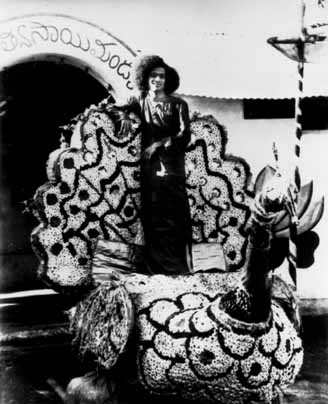
สัตยะ สาอี บาบา

| name = สัตยะสาอีบาบา
| image =Sathyasaibabafloat1946.jpg| alt =
| religion = ศาสนาฮินดู
| birth_place = Puttaparthi|ปุตตปรตี, Madras Presidency|รัฐมัทราส, บริติชอินเดีย (ปัจจุบันคือรัฐอานธรประเทศ ประเทศอินเดีย)
| death_place = Puttaparthi|ปุตตปรตี, รัฐอานธรประเทศ, ประเทศอินเดีย
| birth_name = รัตนากรรม สัตยนารายัณ ราชู (Ratnakaram Sathyanarayana Raju)
| founder = Sathya Sai Organization|องค์กรสัตยสาอี
| philosophy = Love all. Serve all. Help Ever. Hurt Never. (รักทั้งหมด ให้ทั้งหมด ช่วยทั้งหมด ไม่เอาการทำร้าย)
| nationality = ชาวอินเดีย|อินเดีย
สัตยะ สาอี บาบา (ชื่อเมื่อเกิด รัตนากรรม สัตยนารายัณ ราชู; 23 พฤศจิกายน 192624 เมษายน 2011) เป็นตันตระ|คุรุและผู้ใจบุญชาวอินเดีย เกิดในตระกูลBhatraju|ภัตราชูชาวเตลูกู เมื่ออายุได้สิบสี่ปี ได้อ้างว่าตนเองเป็นอวตาร|ร่างเกิดใหม่ของของSai Baba of Shirdi|ศิรฑีสาอีบาบา และได้หนีออกจากบ้านของตนเพื่อช่วยเหลือสังคมและเป็นตัวอย่างแก่ผู้ติดตาม
Sathya Sai Organisation|องค์กรสัตยะสาอีที่ท่านตั้งขึ้น มีศูนย์มากกว่า 1,200 แห่ง ใน 126 ประเทศทั่วโลก องค์กรนี้มีการดำเนินงานสร้างและสนับสนุนการสร้างโรงพยาบาลทั่วไปและเฉพาะทาง, คลินิก, โครงการน้ำดื่ม, มหาวิทยาลัยหนึ่งแห่ง, หอประชุม, อาศรม และโรงเรียน
== อ้างอิง ==
หมวดหมู่:บุคคลที่เกิดในปี พ.ศ. 2469
หมวดหมู่:บุคคลที่เสียชีวิตในปี พ.ศ. 2554
หมวดหมู่:บุคคลจากรัฐอานธรประเทศ
หมวดหมู่:นักปรัชญาชาวอินเดีย
หมวดหมู่:ชาวอินเดียที่นับถือศาสนาฮินดู